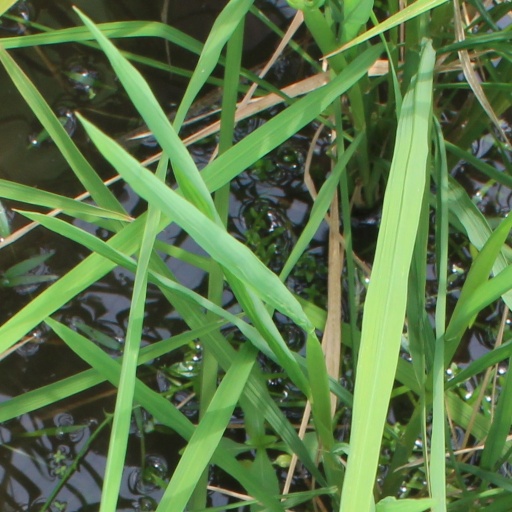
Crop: rice